Yaza Datu Kalaya

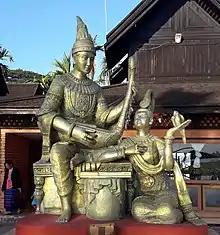
Statue of Natshinnaung and Yaza Datu Kalaya in Taungoo

Yaza Datu Kalaya (also spelled Yaza Datu Kalya; 12 November 1559 – November 1603) was crown princess of Burma from 1586 to 1593, and crown princess of Toungoo for seven months in 1603. Known for her great beauty, the princess was also a noted poet, and the subject of some of the "most beautiful poems in Burmese literature" by Natshinnaung.